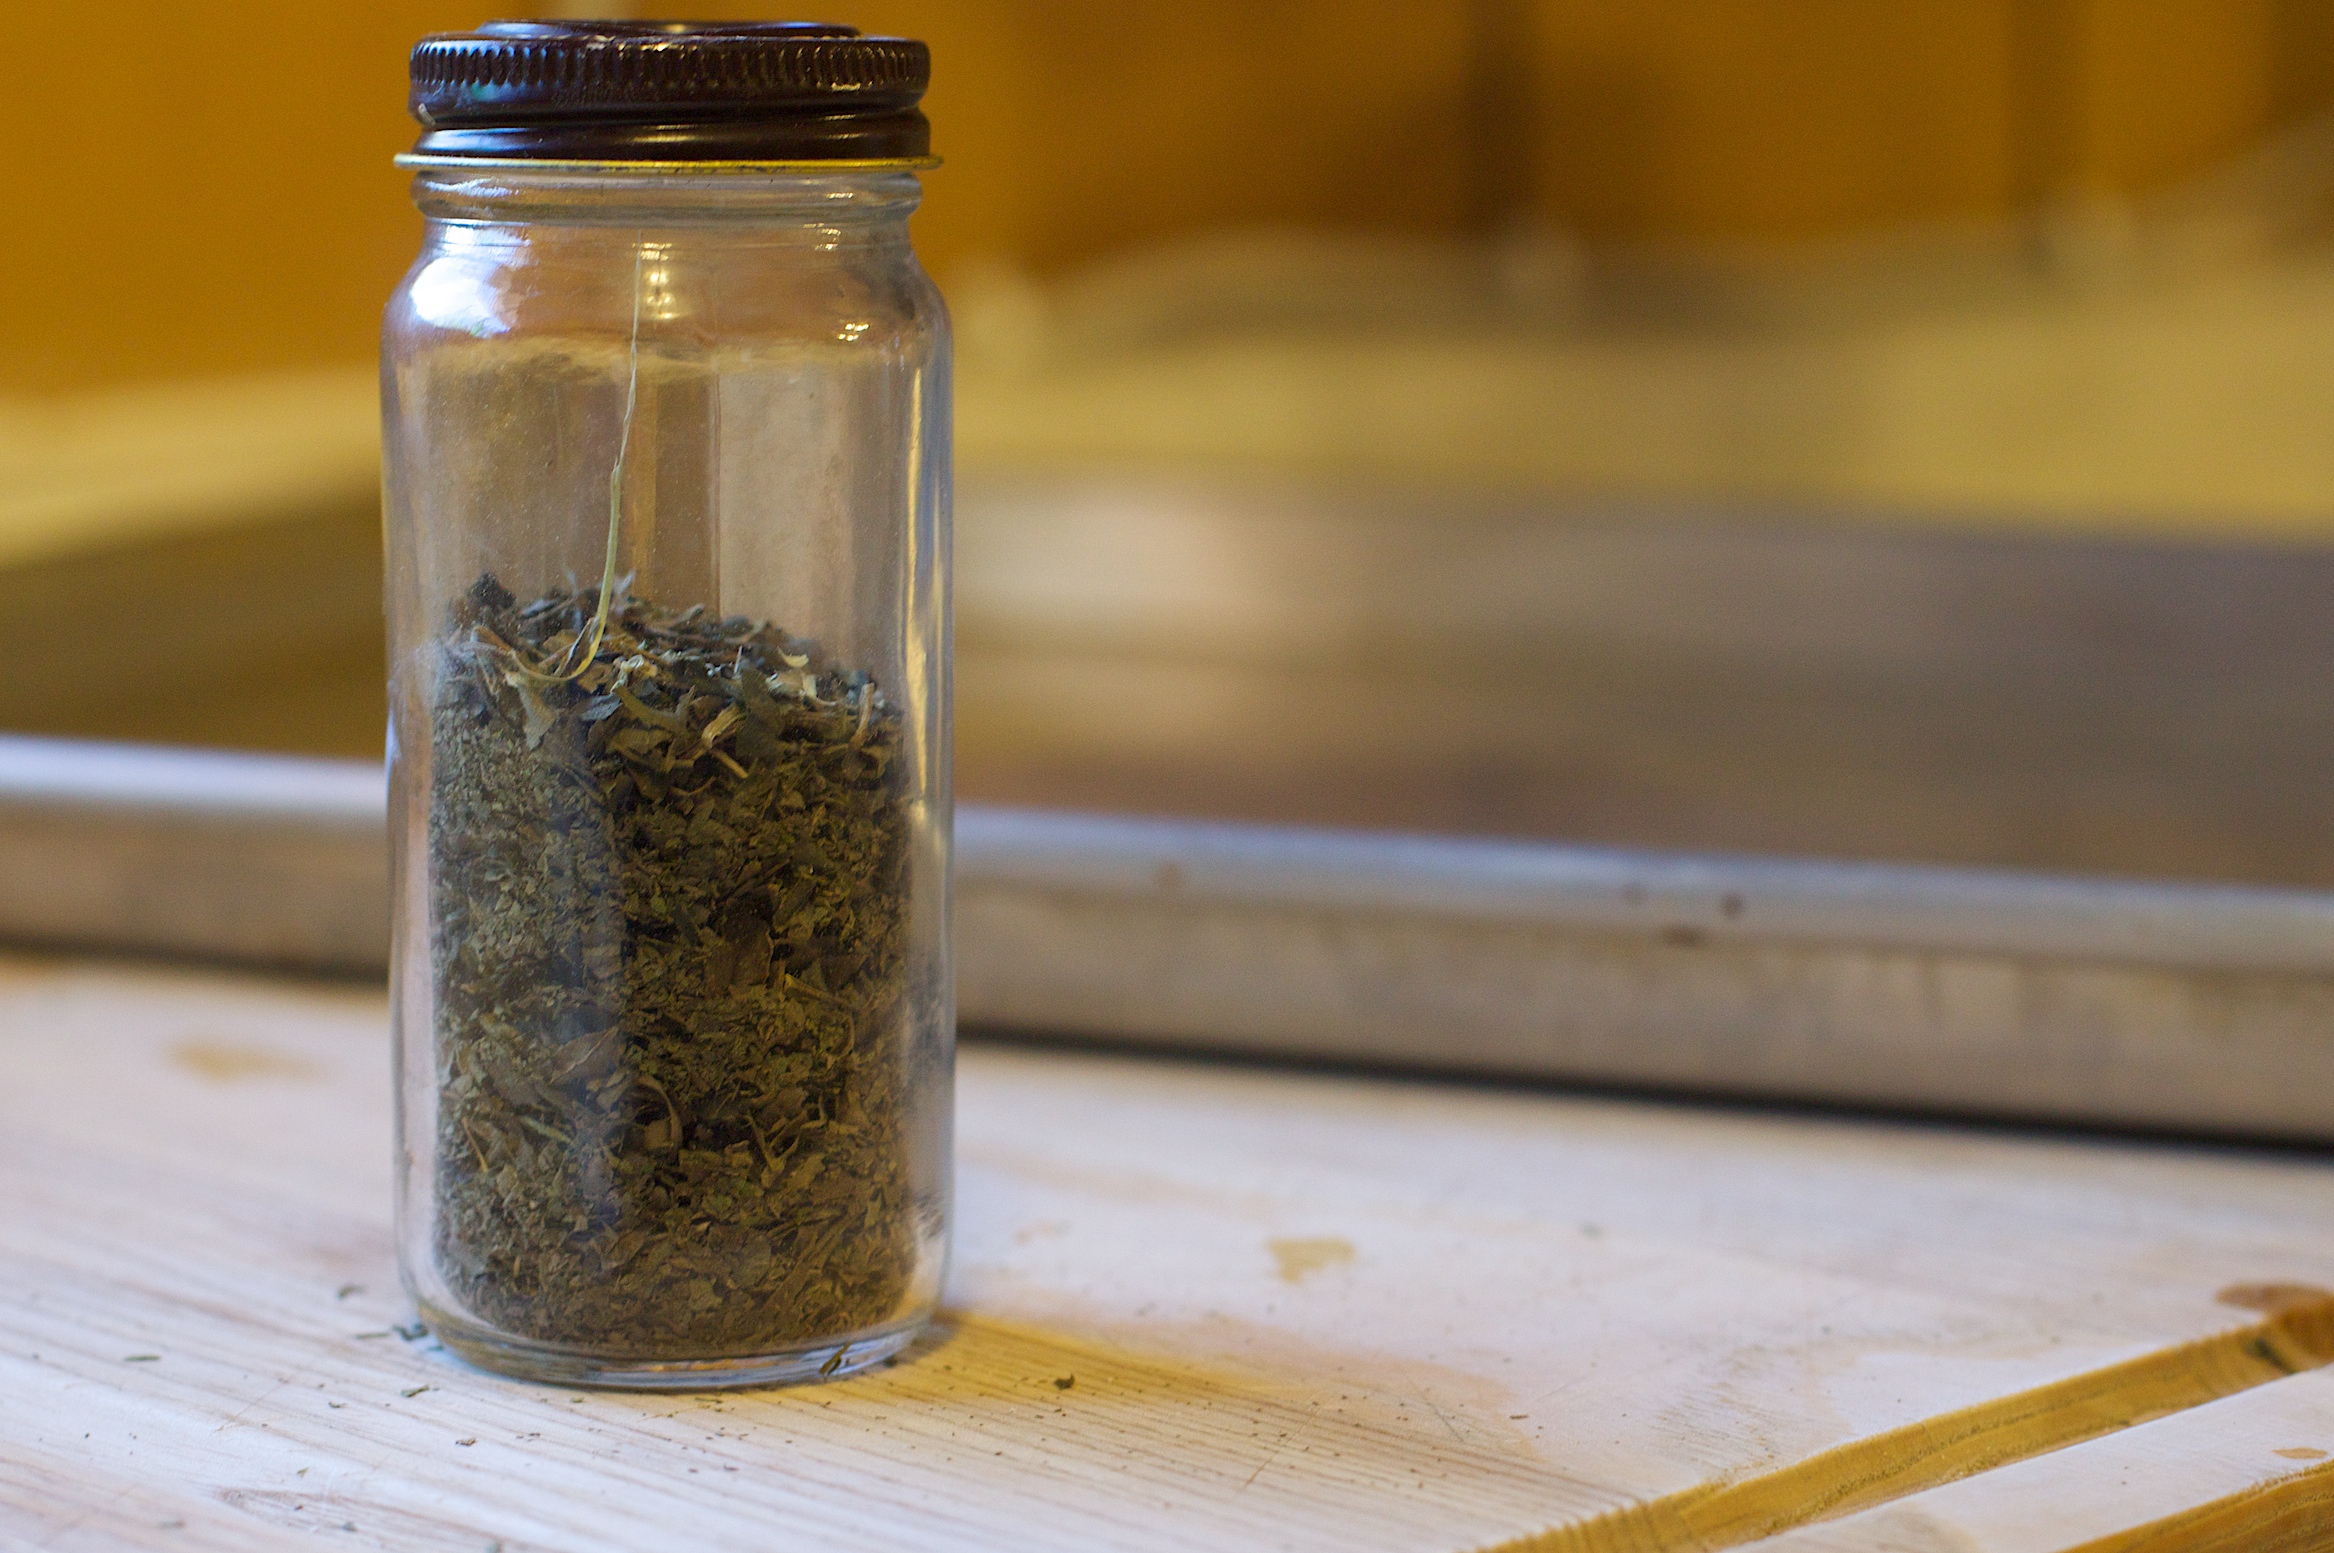
food, produce, drink, bottle, basil, flavor